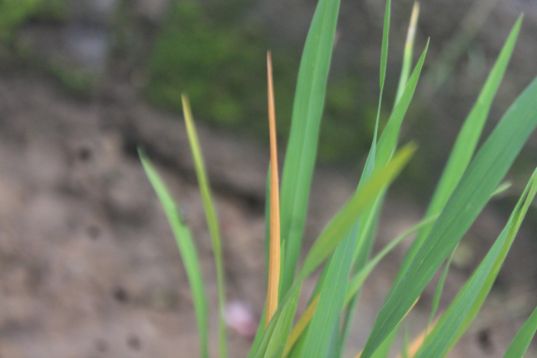
Disease: Tungro